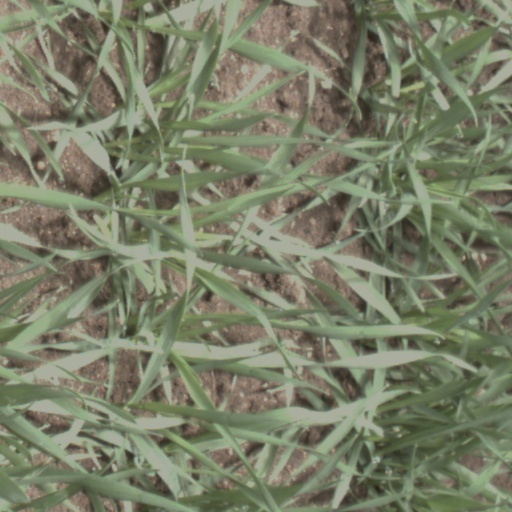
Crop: wheat